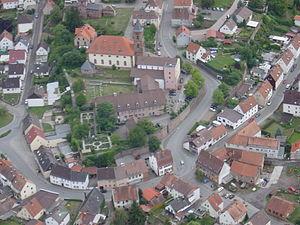
Hornbach est une ville allemande du Land, de Rhénanie-Palatinat et de l'arrondissement du Palatinat-Sud-Ouest. Elle appartient à l'association de communes Deux-Ponts-Campagne.